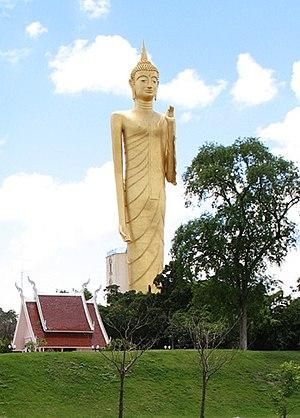
Luangpho Yai est une statue de 59,2 mètres de haut d'un Bouddha debout qui se trouve à Roi Et en Thaïlande. La construction de la statue a été fini en 1979. Elle repose sur une base de 8,7 mètres de haut, conduisant à une hauteur totale de 67,9 mètres du monument. Elle est en 2019 la vingt-huitième plus grande statue au monde.